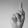
ASL letter: K